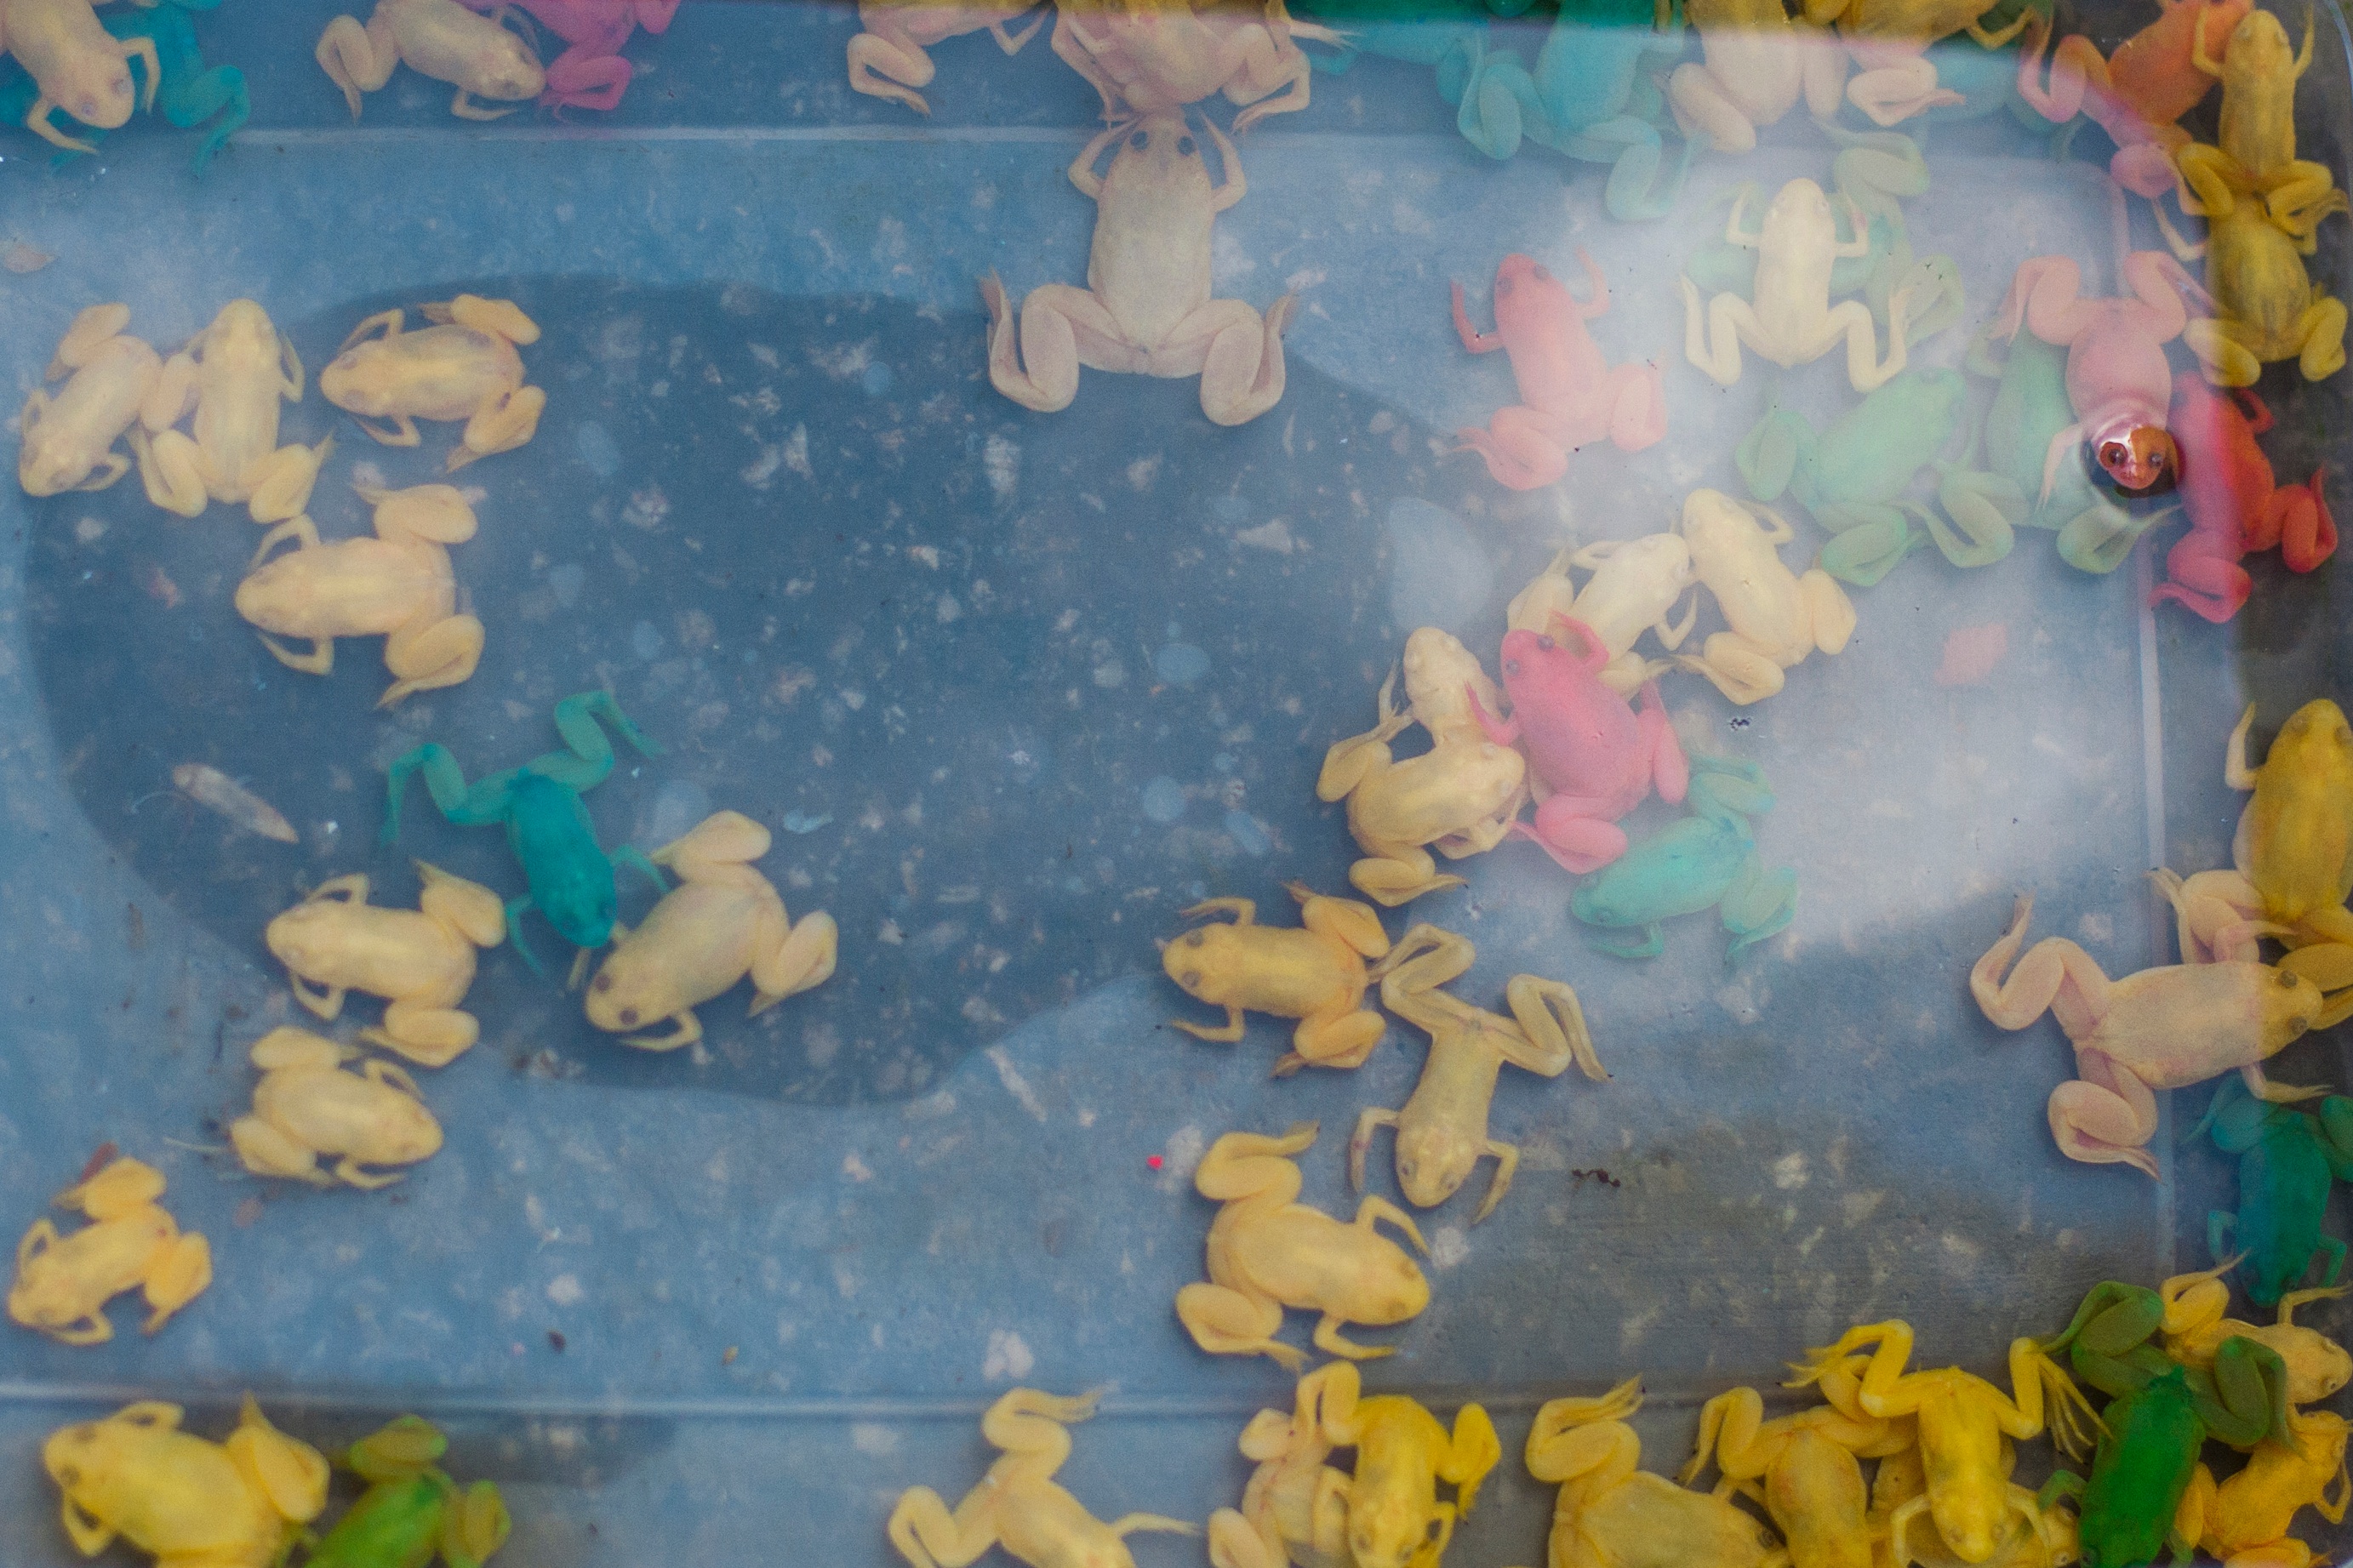
play, food, toy, child art